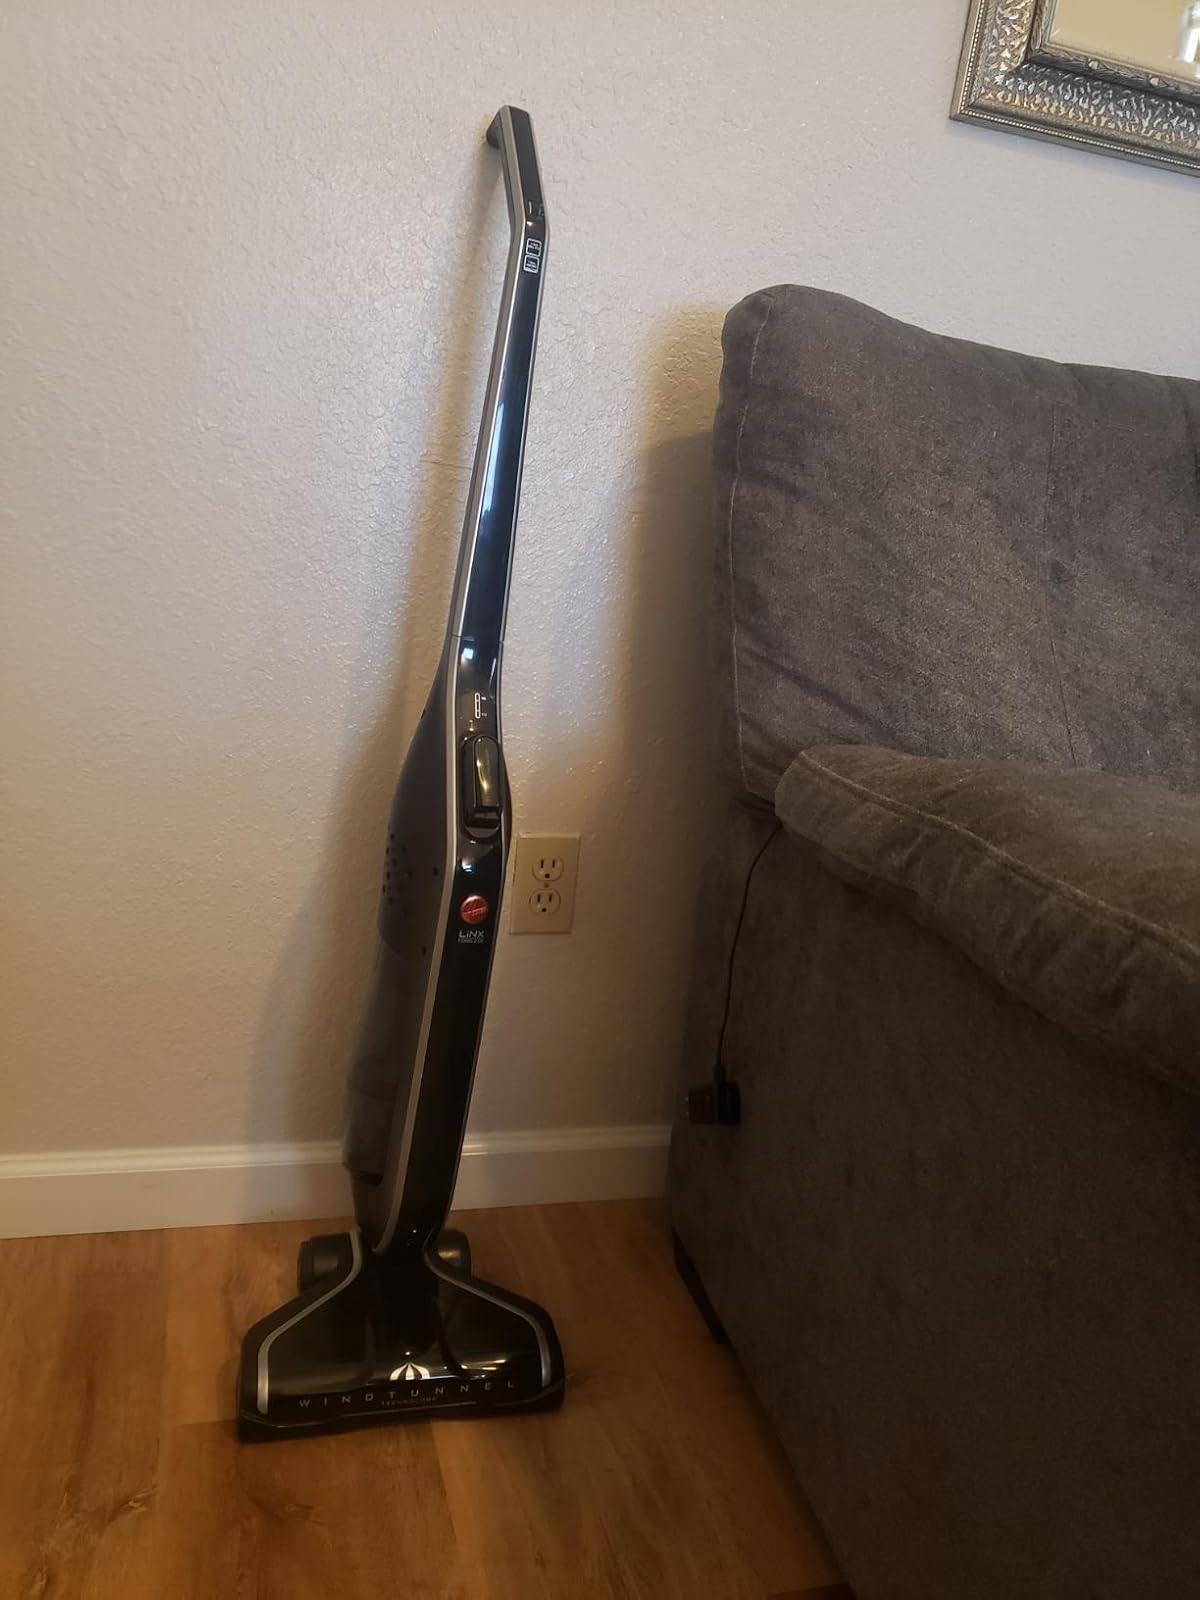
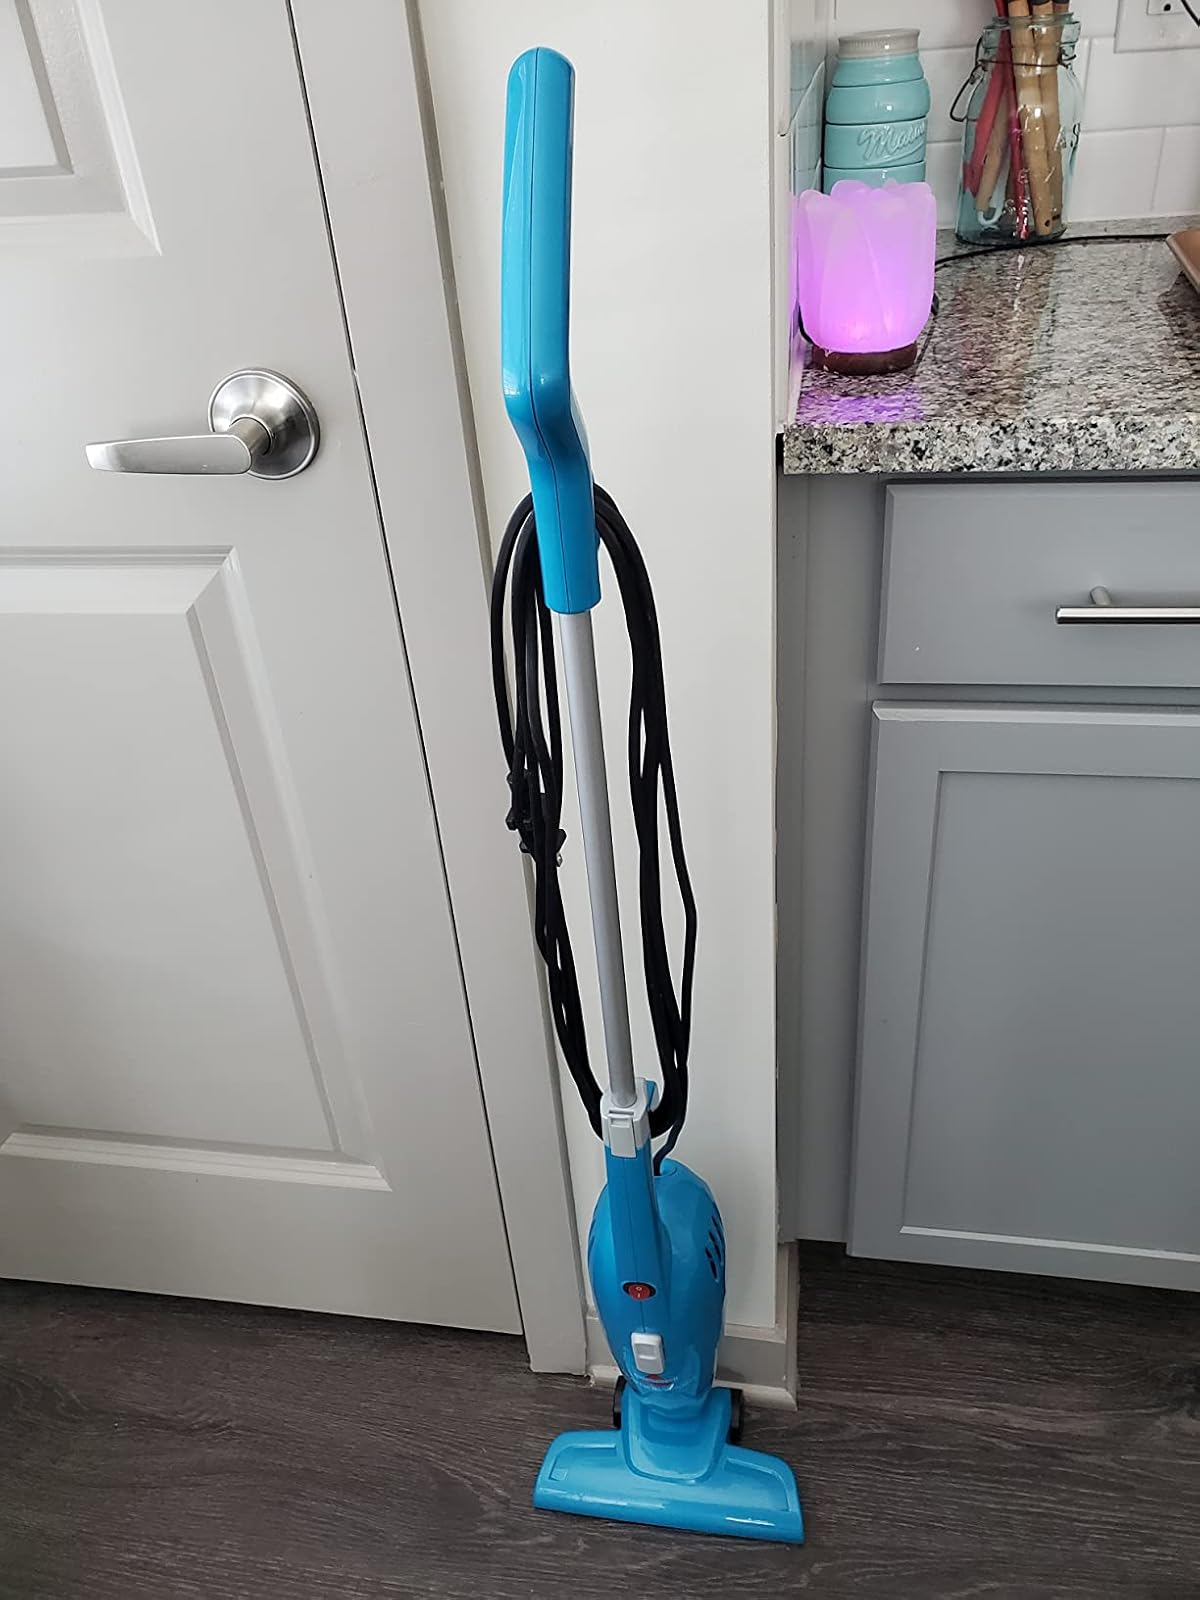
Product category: items_vacuum
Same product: no